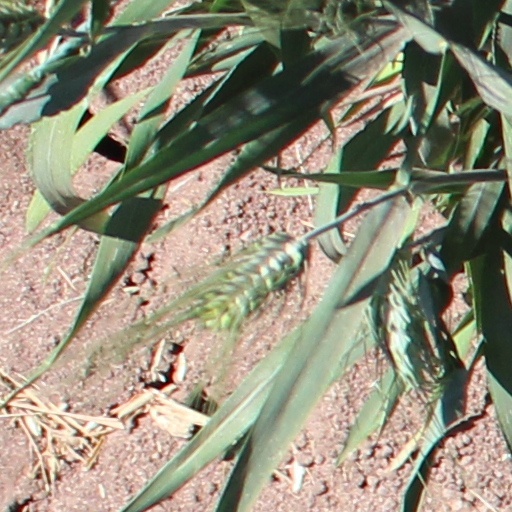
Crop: wheat